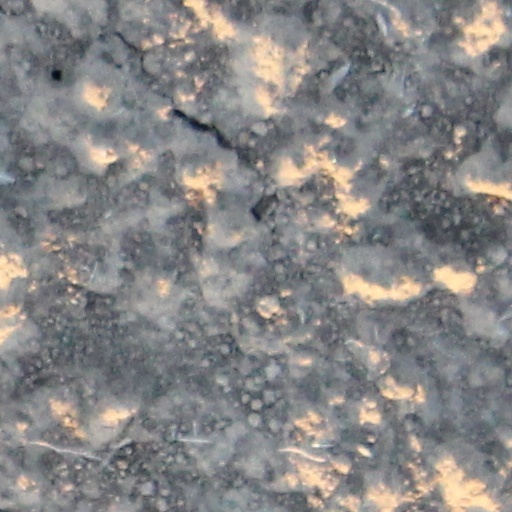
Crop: wheat